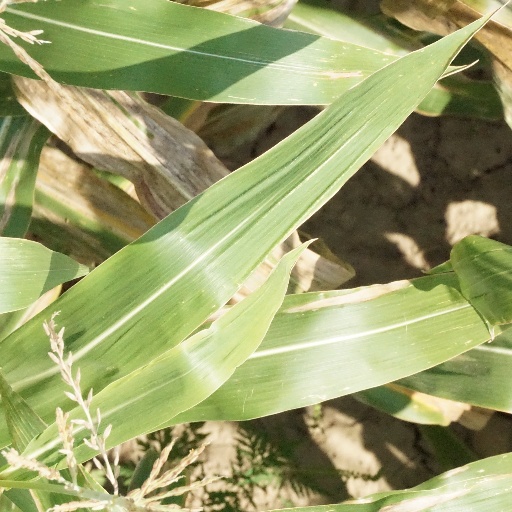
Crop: maize; corn